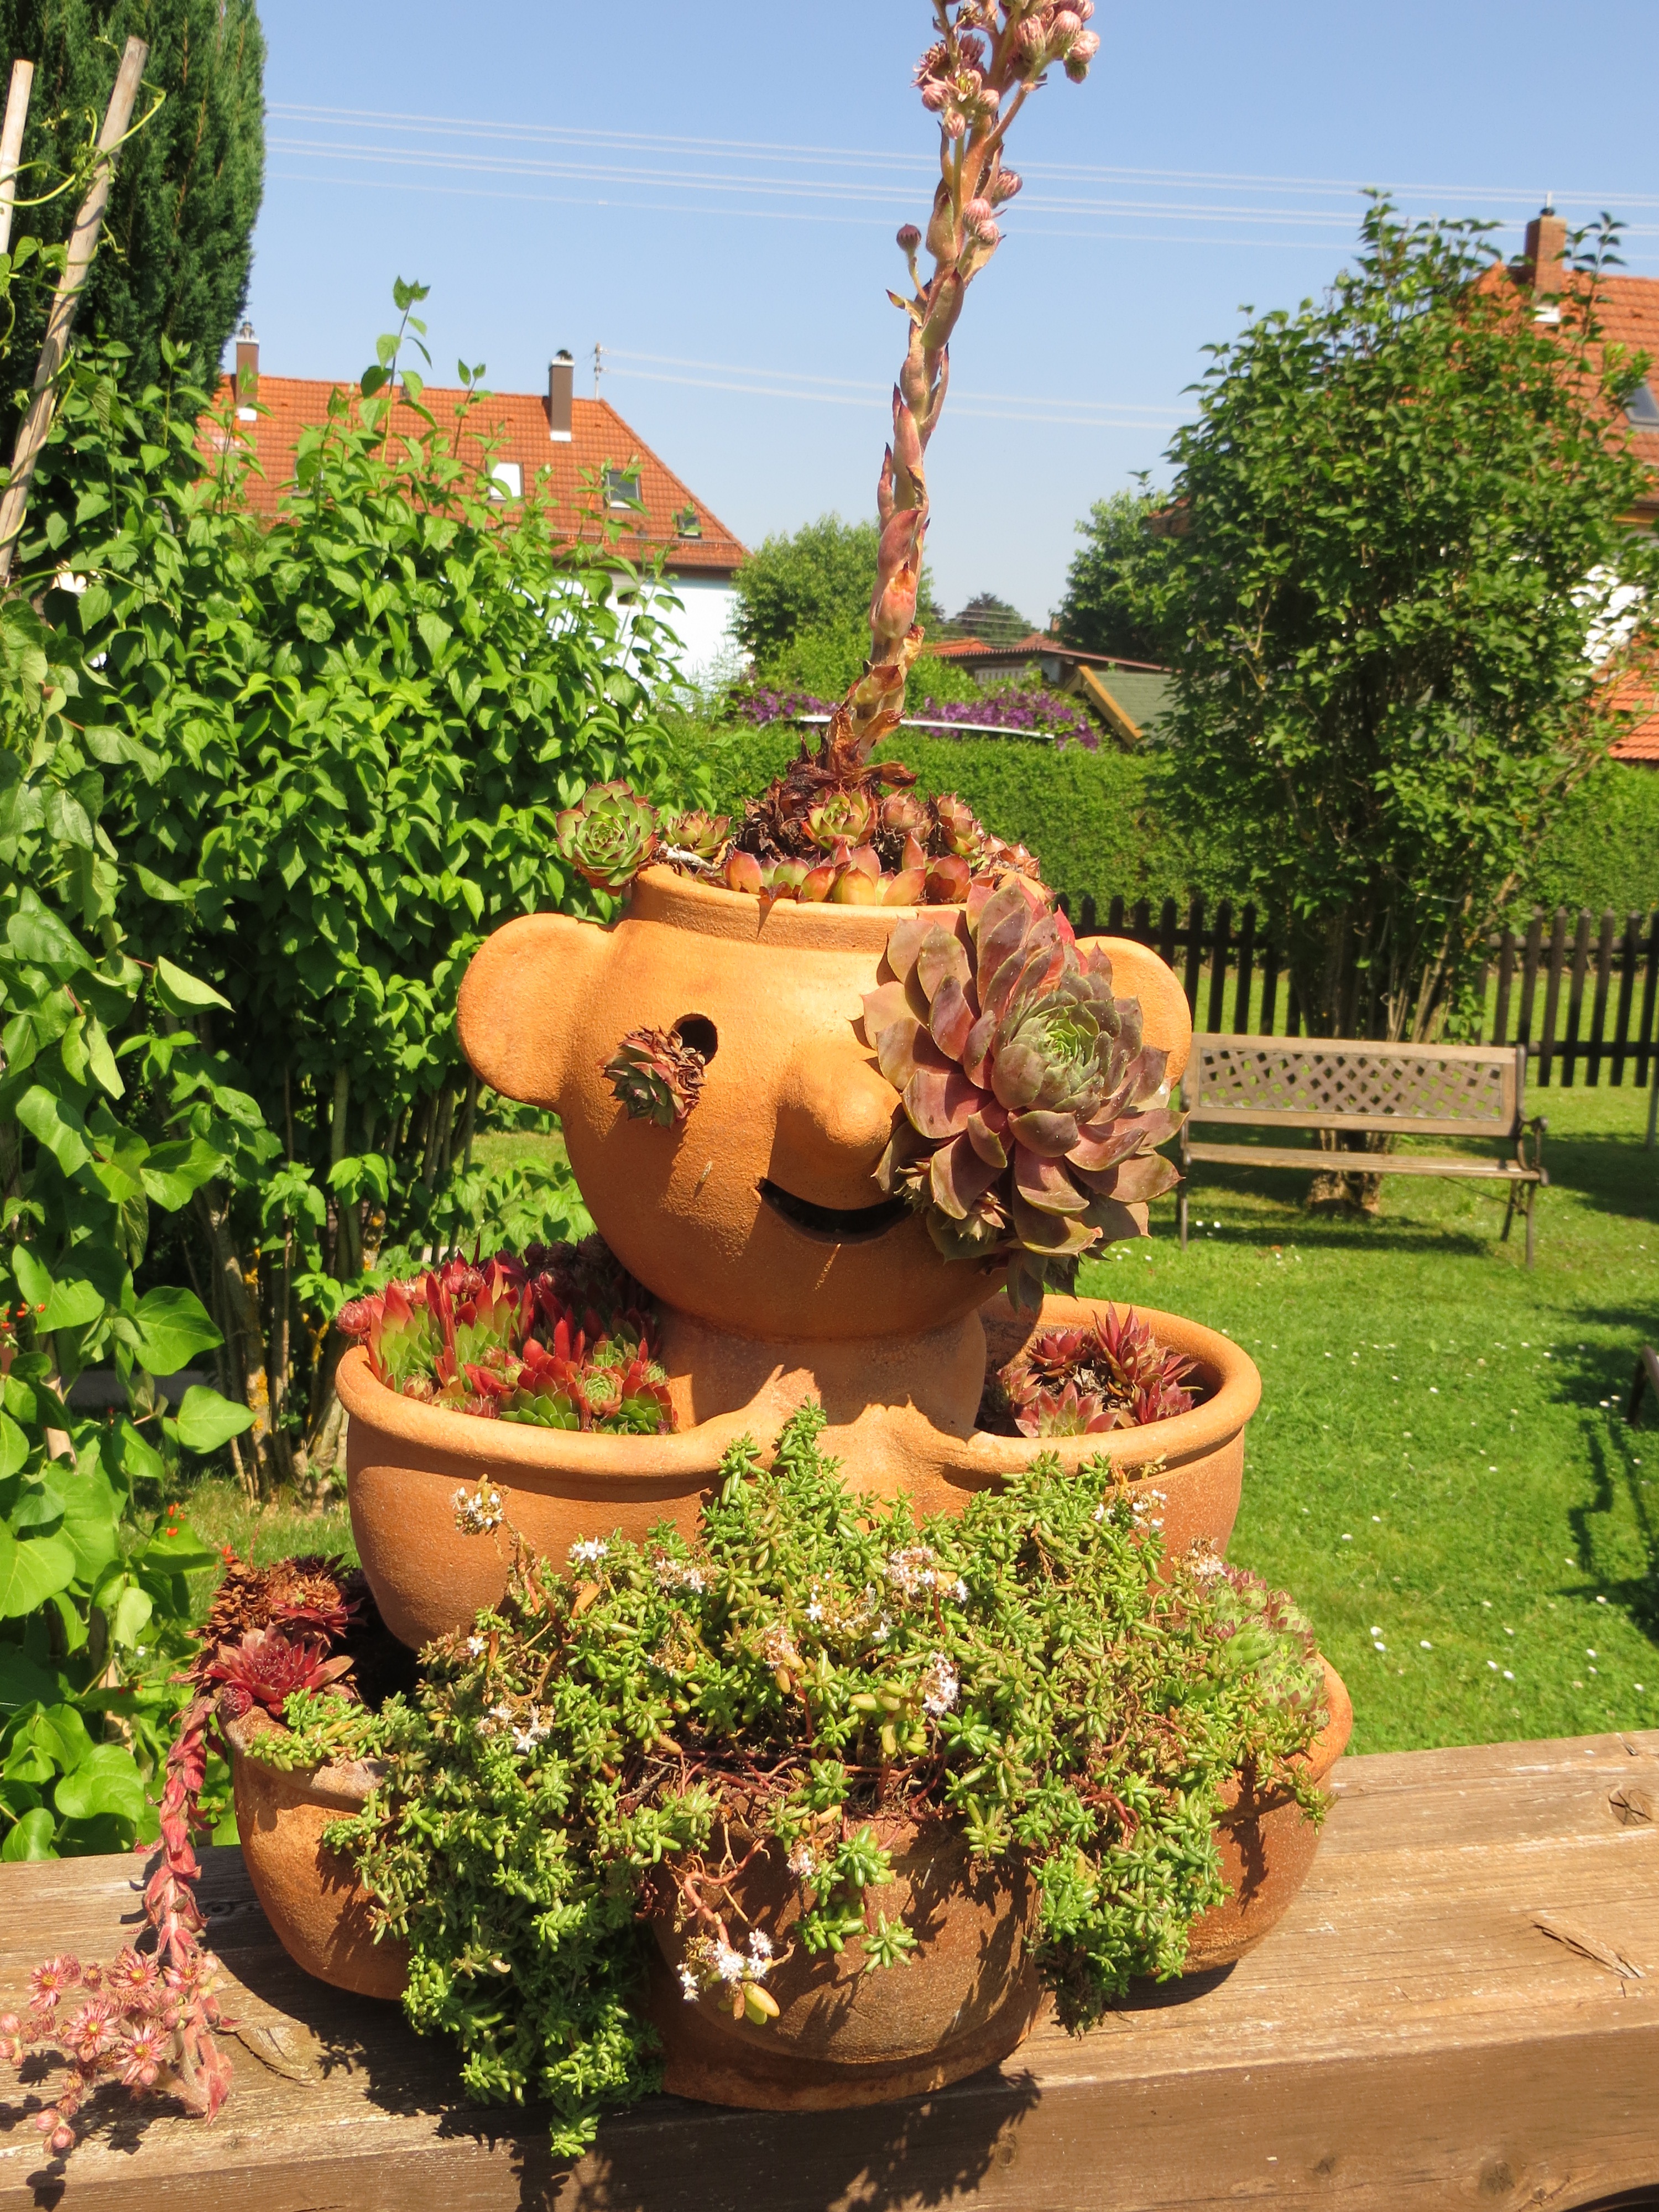
tree, plant, flower, pot, backyard, botany, garden, flora, houseplant, flowers, yard, males, succulents, potten, arecales